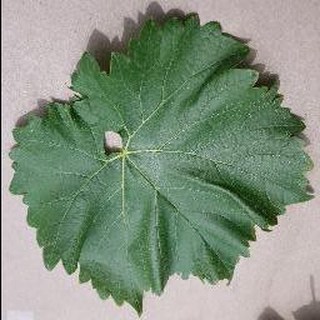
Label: healthy_grape